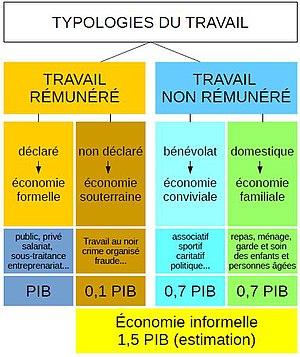
tableau de synthèse permettant d'identifier les différents types d'économie à partir du type de travail effectué.
L'économie informelle désigne l'ensemble des activités productrices de biens et services qui échappent au regard ou à la régulation de l'État.